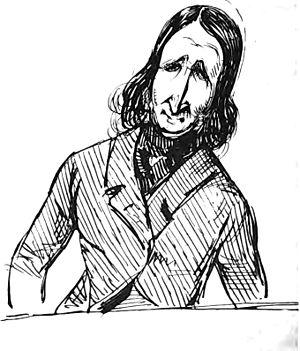
Alfred_de_Vigny,_dessin_de_Mérimée
Alfred Victor de Vigny ou comte de Vigny, né le 27 mars 1797 à Loches, et mort le 17 septembre 1863 à Paris 8ᵉ, est un écrivain, romancier, dramaturge et poète français.